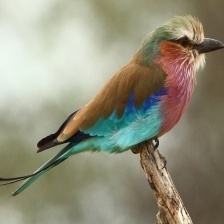
Species: LILAC ROLLER
Scientific name: CORACIAS CAUDATUS